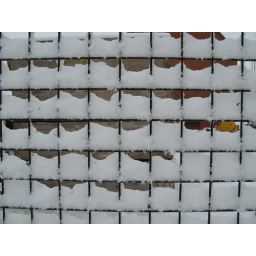
Snow on fence around building site. IMG_4219